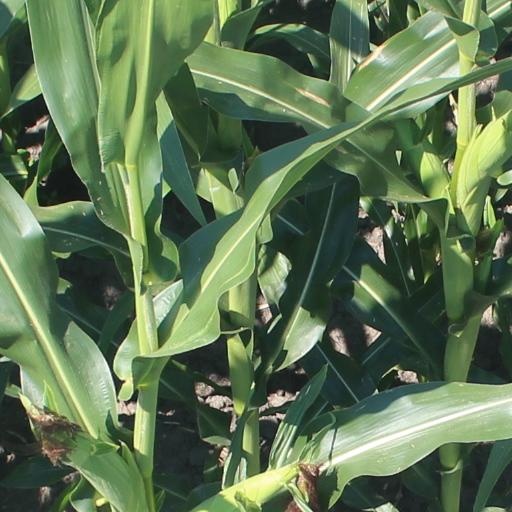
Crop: maize; corn